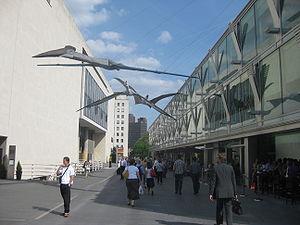
Le paléoart est une réalisation artistique qui tente de reconstituer et de dépeindre la vie préhistorique, selon les connaissances établies et les découvertes scientifiques au moment de la création de l'œuvre. Le terme paléoart a été introduit à la fin des années 1980 par l'illustrateur Mark Hallett pour désigner une œuvre qui dépeint des sujets liés à la paléontologie. Ceux-ci peuvent être des reconstitutions de fossiles ou des représentations de la vie des animaux éteints et de leurs écosystèmes. Le terme est un mot-valise de « art » et du mot grec paleo.